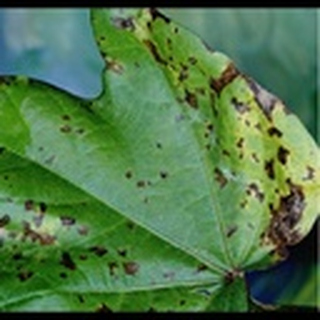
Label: cotton_bacterial_blight